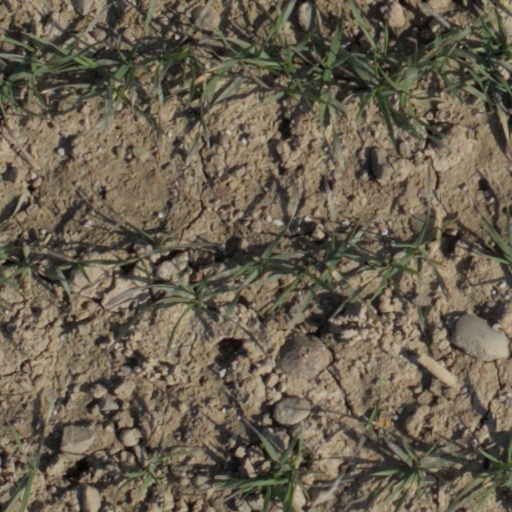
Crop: wheat